George Armstrong Custer

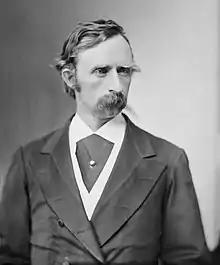
George A. Custer in civilian clothes, December 1869

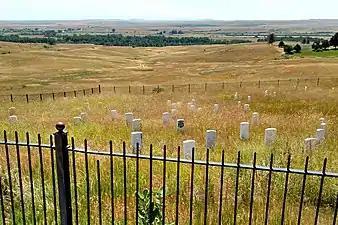
Marker indicating where Custer fell on "Last Stand Hill" during Battle of the Little Bighorn – Crow Agency, Montana

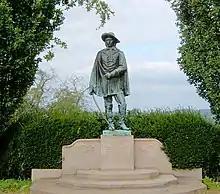
Custer Memorial at his birthplace in New Rumley, Ohio

By the time of Custer's Black Hills Expedition in 1874, the level of conflict and tension between the U.S. and many of the Plains Indians tribes (including the Lakota Sioux and the Cheyenne) had become exceedingly high. European-Americans continually broke treaty agreements and advanced further westward, resulting in violence and acts of depredation by both sides. To take possession of the Black Hills (and thus the gold deposits), and to stop Indian attacks, the U.S. decided to corral all remaining free Plains Indians. The Grant government set a deadline of January 31, 1876, for all Lakota and Arapaho wintering in the "unceded territory" to report to their designated agencies (reservations) or be considered "hostile".